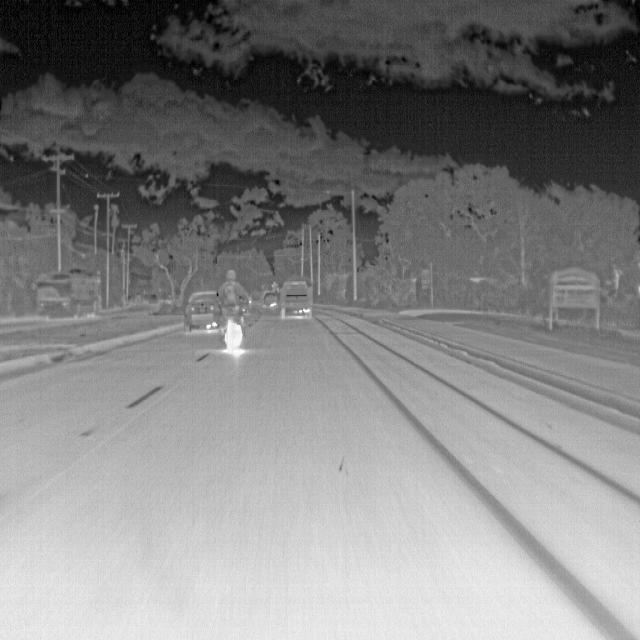
Detected objects:
label: person